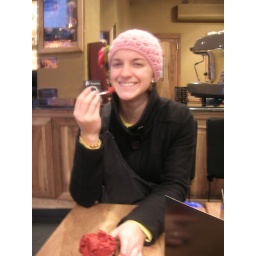
Amy looking oh so cute in her new hat as she eats gelato!